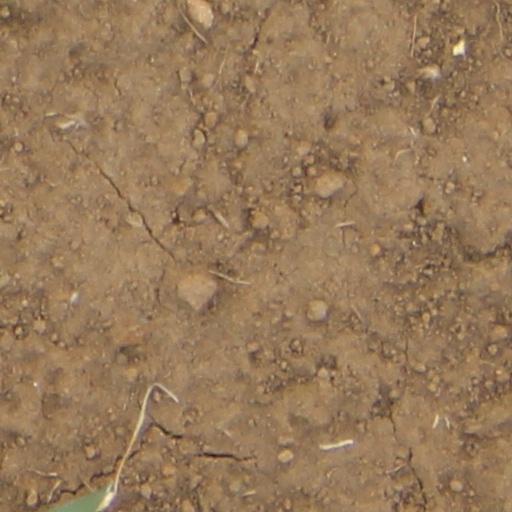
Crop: wheat